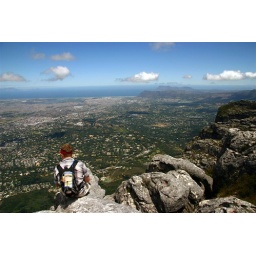
alon takes in the view from the top of table mountain